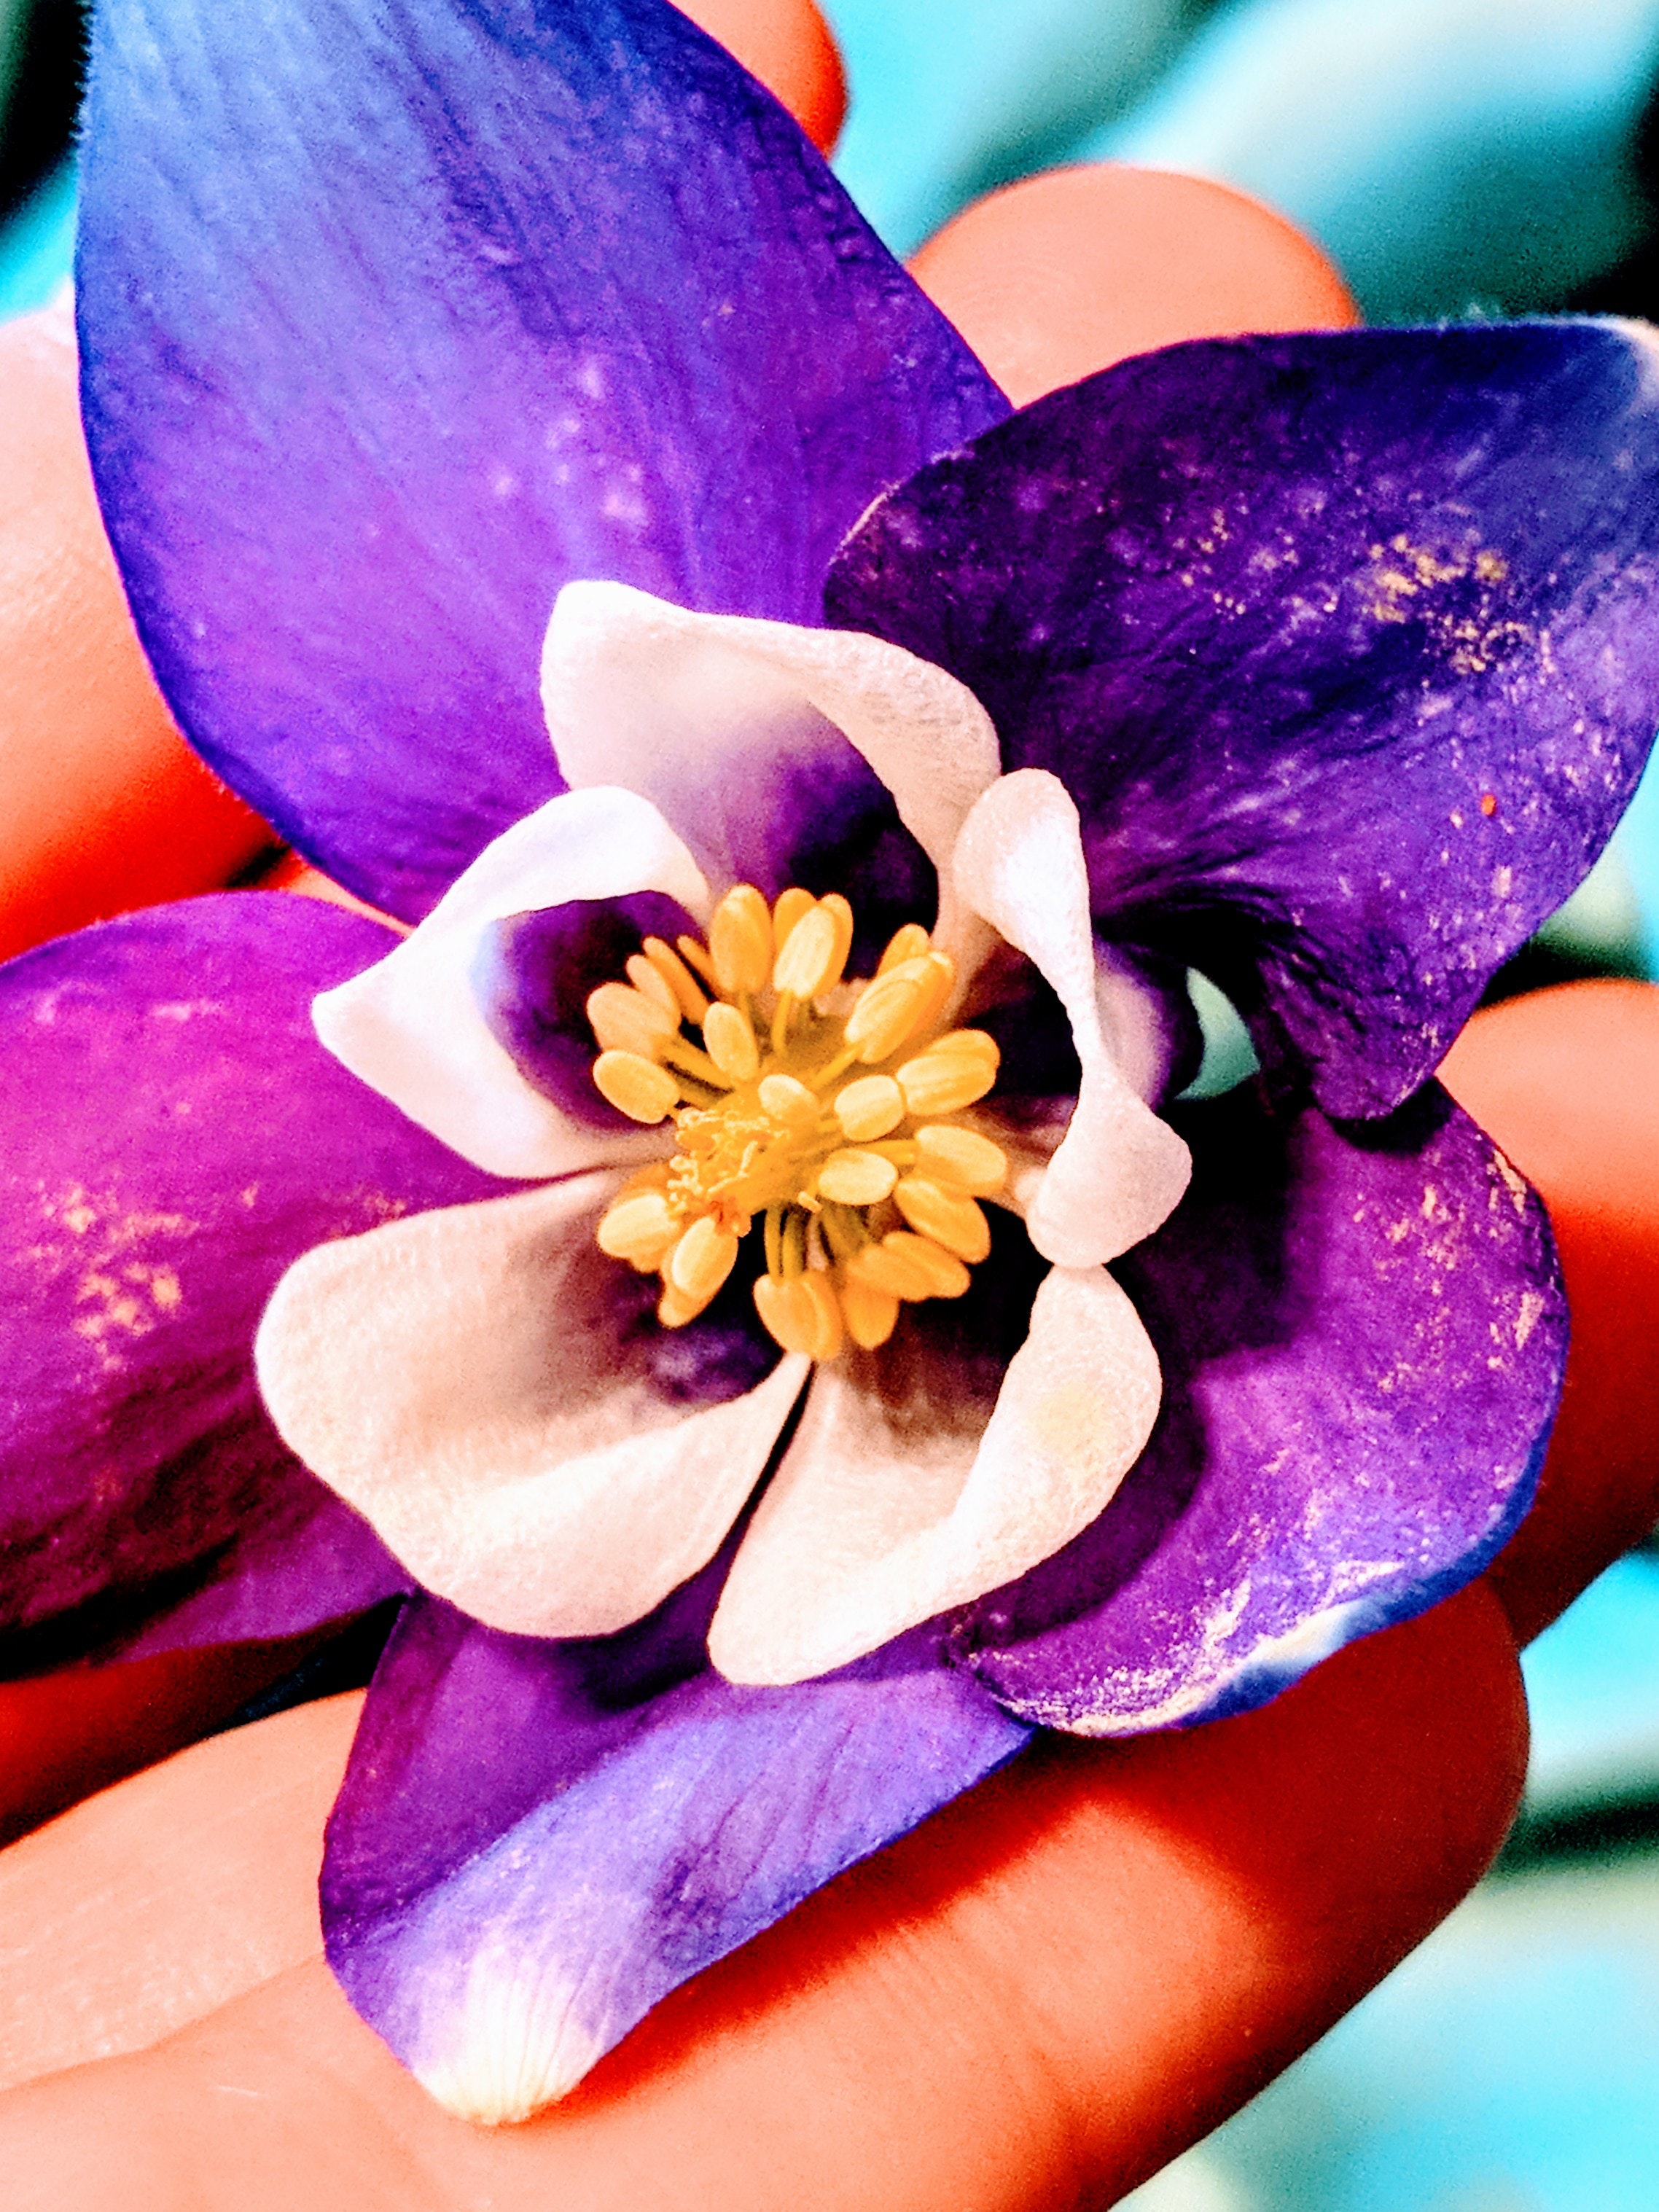
petal, purple, flower, violet, blue, plant, flowering plant, pink, viola, violet family, columbine, macro photography, wildflower